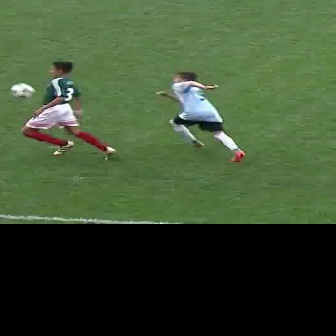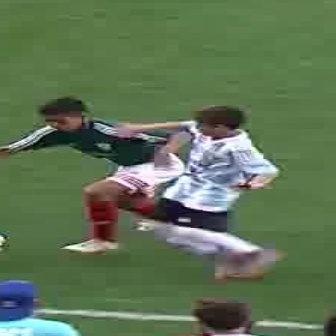
  Please identify the target specified by the bounding box [153,71,244,162] in the first image and locate it in the second image. Return the coordinates in [x_min,y_min,x_max,y_max] format.
Answer: [109,102,287,281]